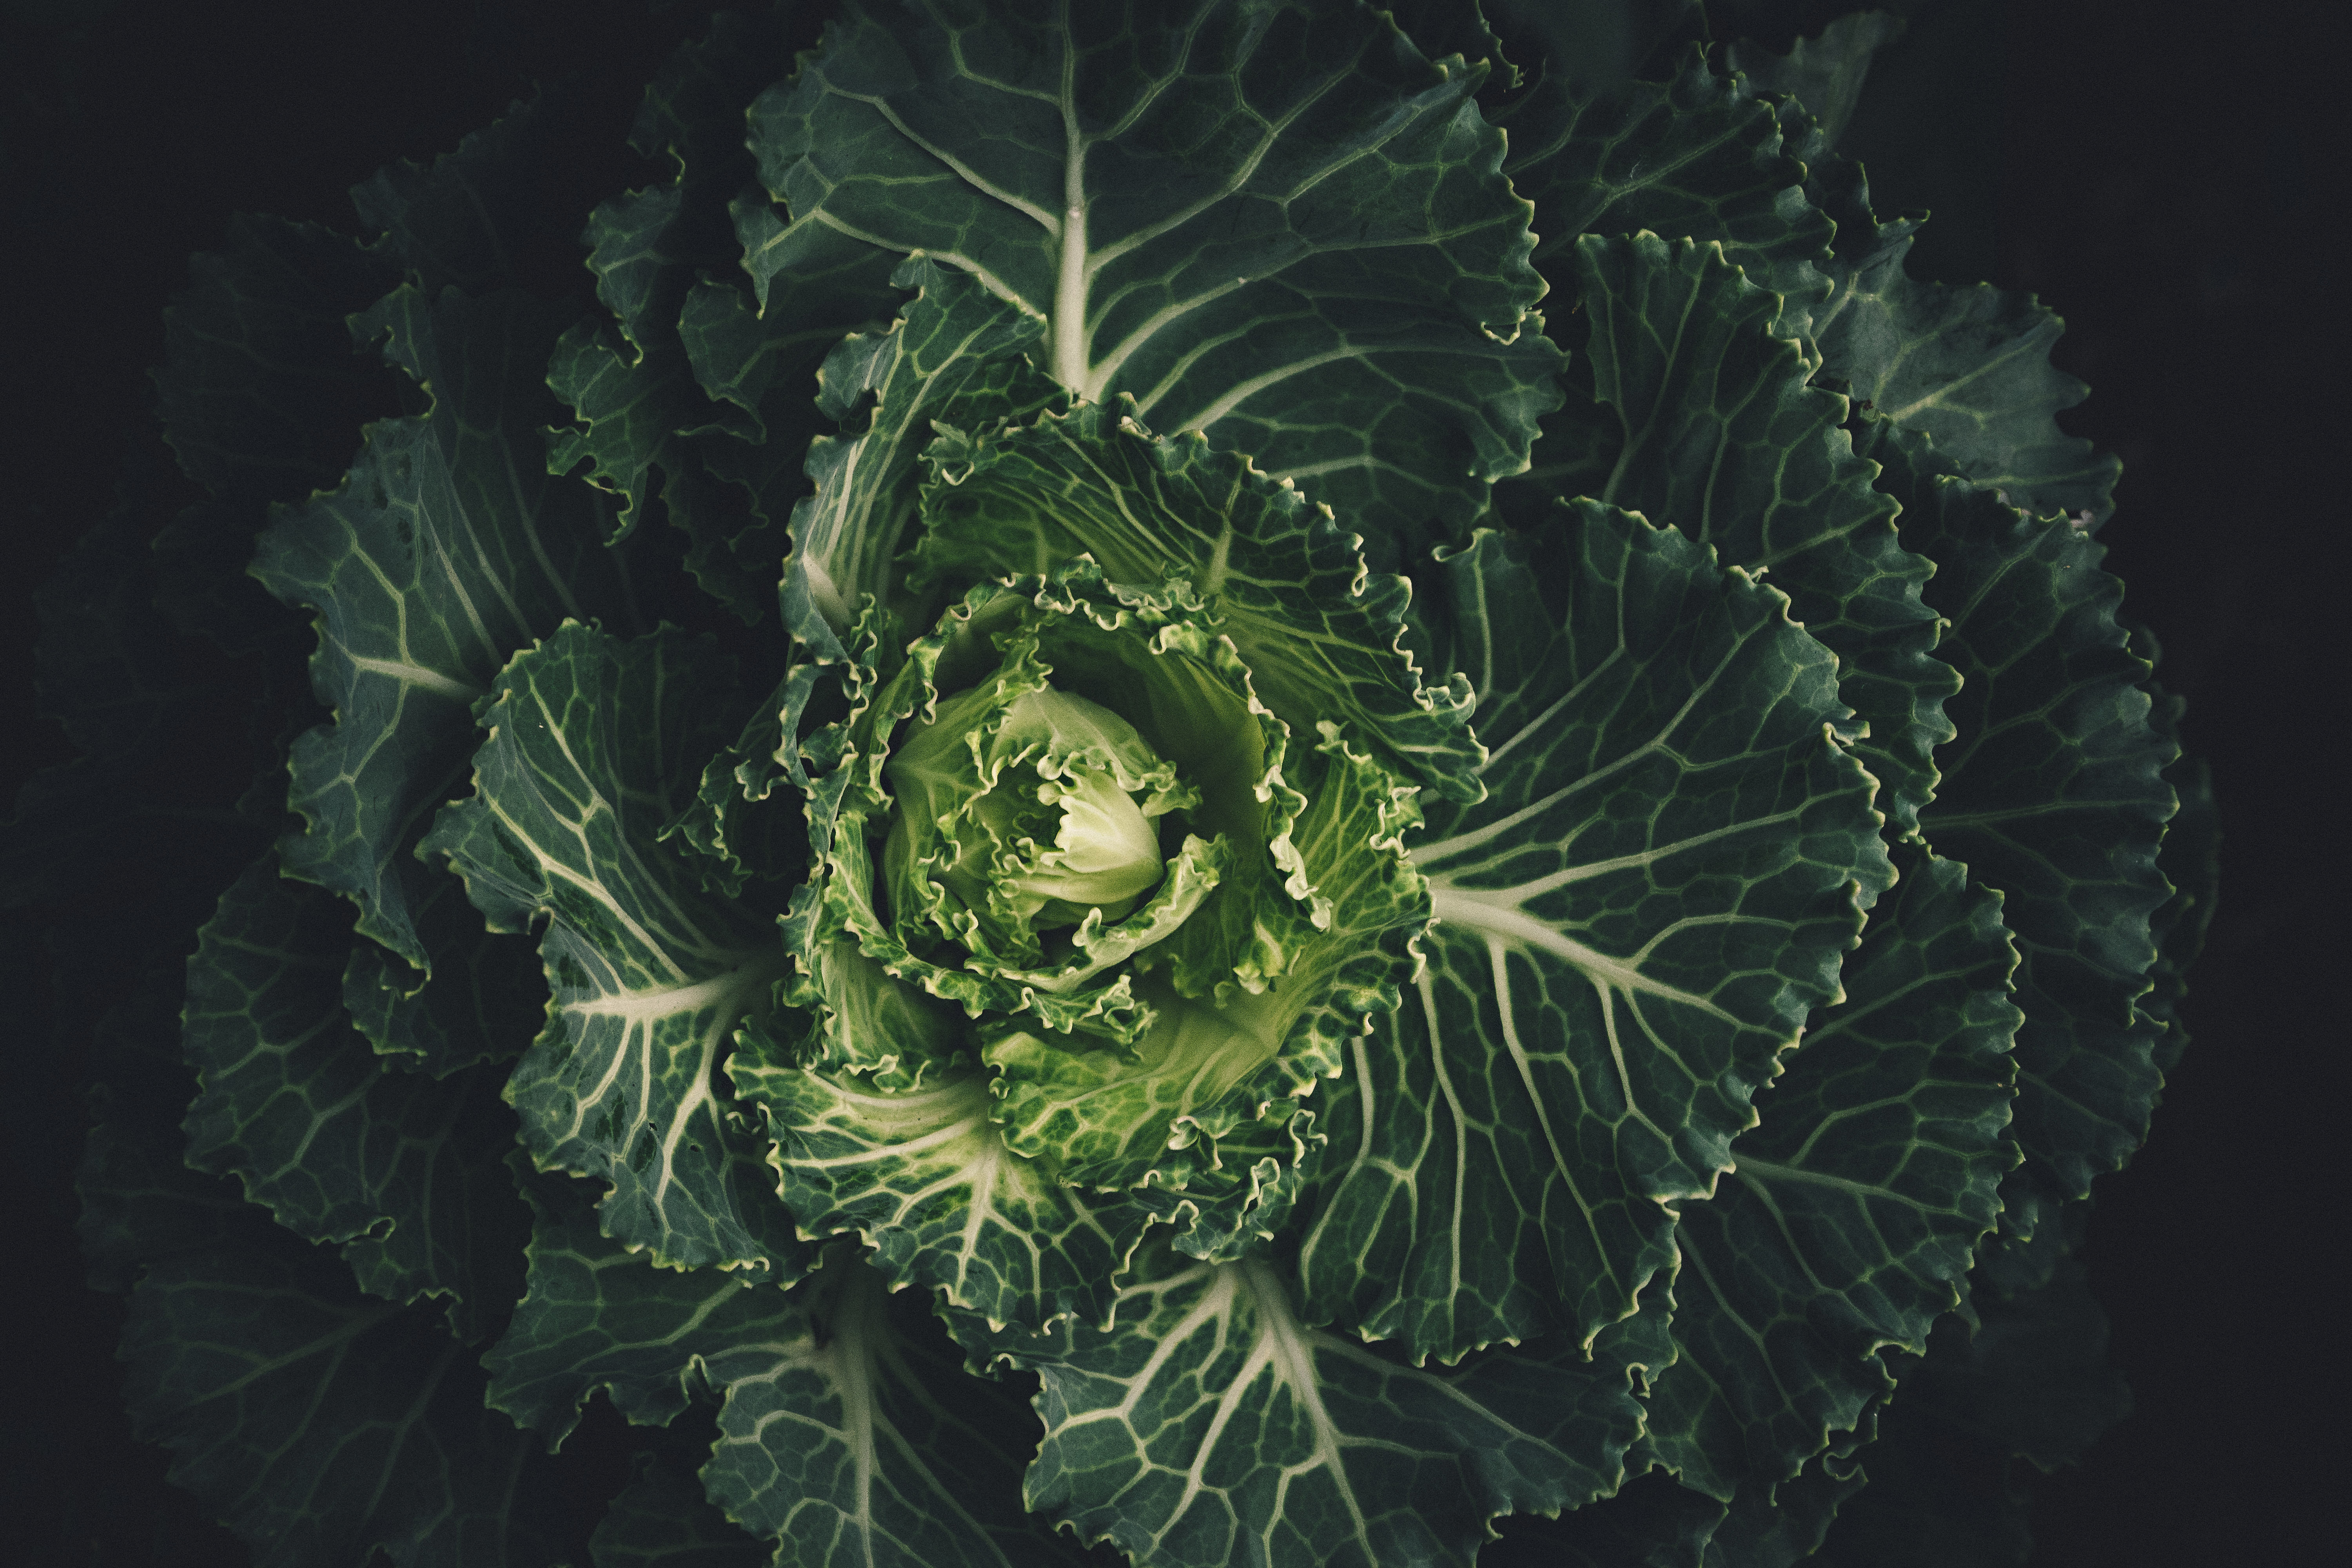
plant, leaf, flower, green, produce, vegetable, botany, flora, lettuce, leaves, cabbage, screenshot, macro photography, flowering plant, land plant, fractal art